One Rincon Hill

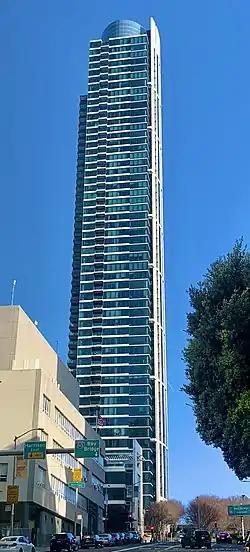
In March 2021

One Rincon Hill is an upscale residential complex on the apex of Rincon Hill in San Francisco, California, United States. The complex, designed by Solomon, Cordwell, Buenz and Associates and developed by Urban West Associates, consists of two skyscrapers that share a common townhouse podium. It is part of the San Francisco skyline and is visible from several parts of the Bay Area.